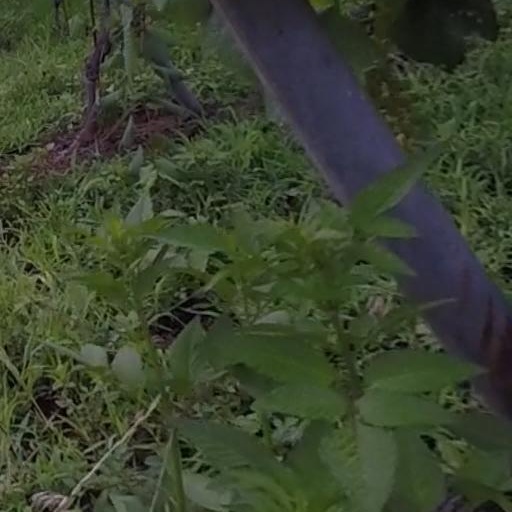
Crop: grape